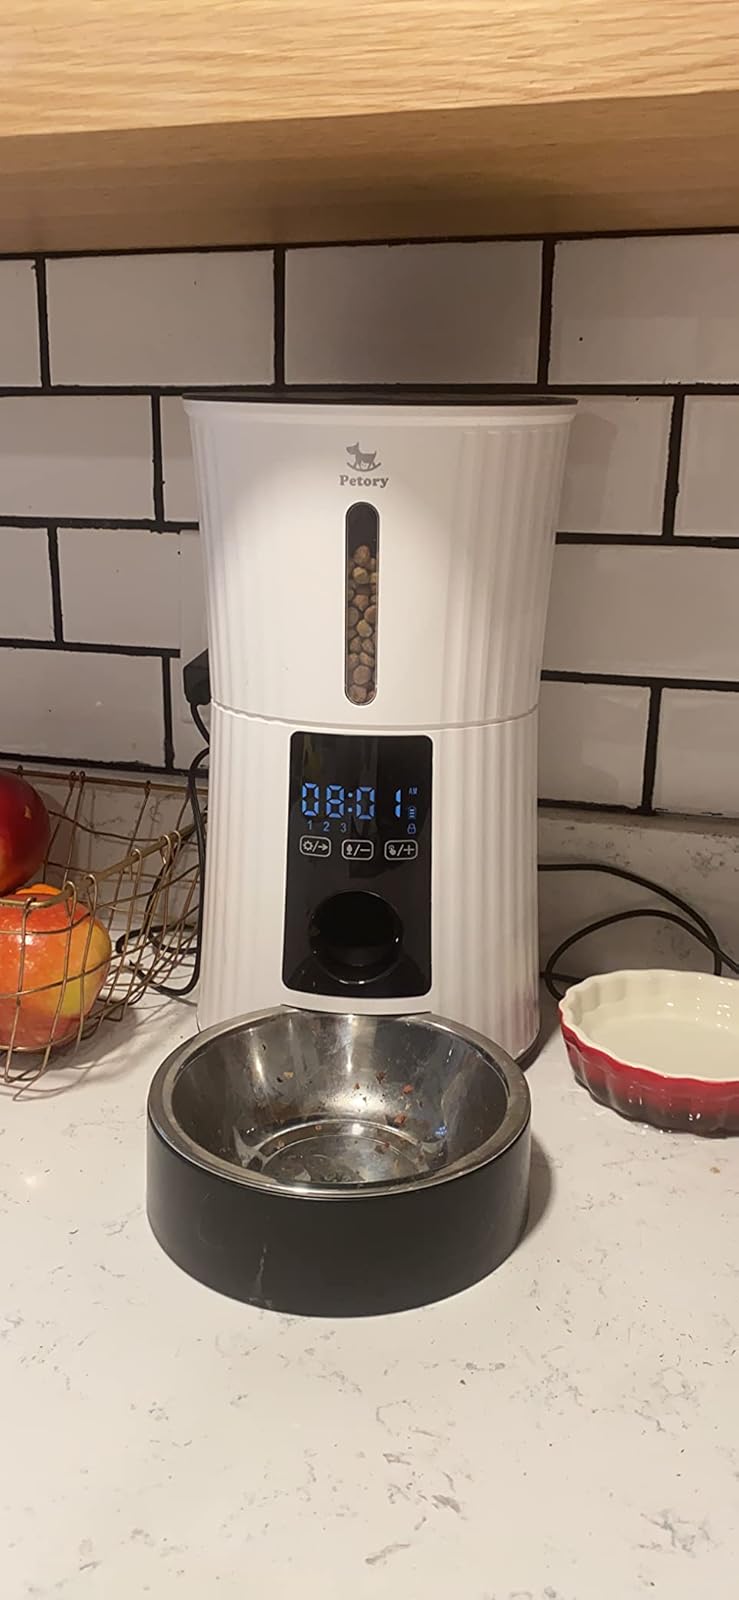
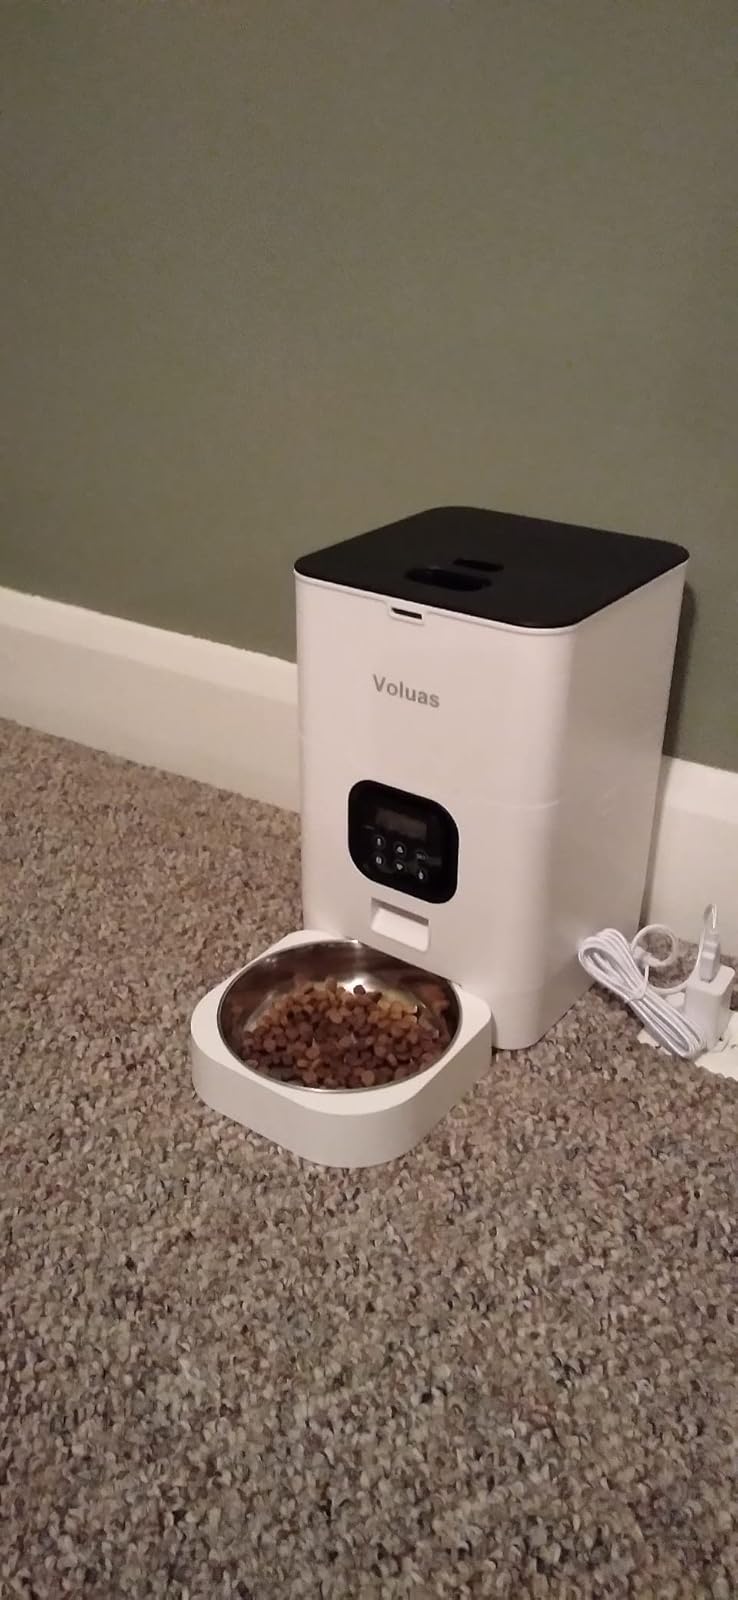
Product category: items_feeder
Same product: no